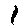
Label: 1